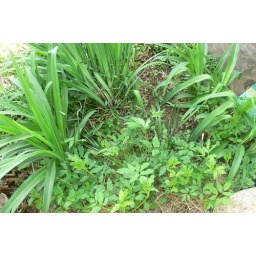
flower bed in front of barn